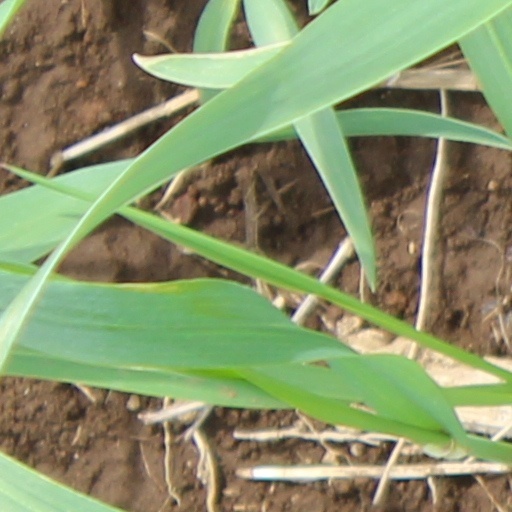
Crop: wheat